Eddie Dean (singer)

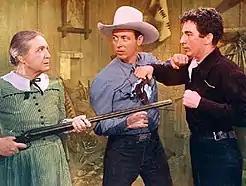
Sarah Padden, Eddie Dean, and Lash LaRue in "Song of Old Wyoming" (1945).

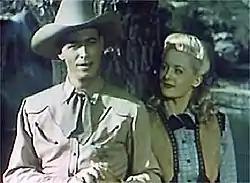
Eddie Dean and Virginia Maples in "Wildfire" (1945)

Eddie Dean (born Edgar Dean Glosup; – ) was an American Western singer and actor. His smooth baritone impressed both Roy Rogers and Gene Autry, who considered Dean the best cowboy singer of all time.